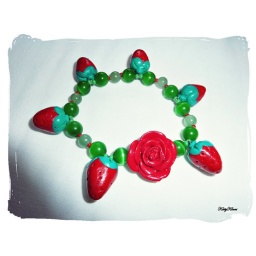
My two favourite red things in life beautiful roses and delicious strawberries. SOLD